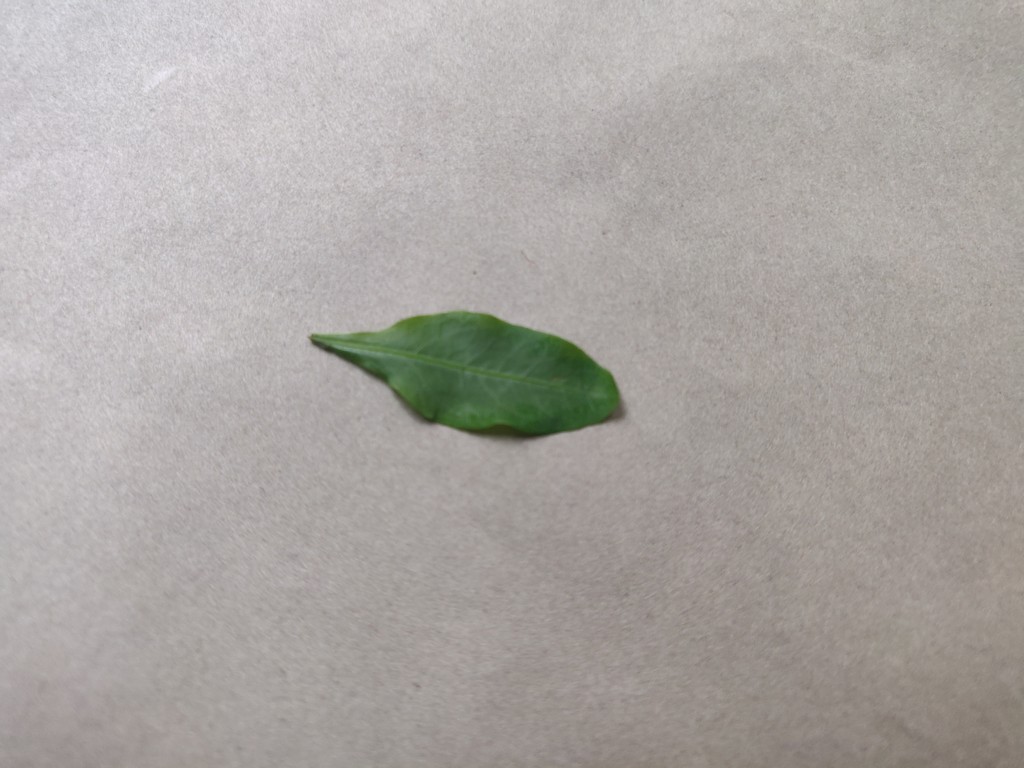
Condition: Healthy
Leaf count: single
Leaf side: front